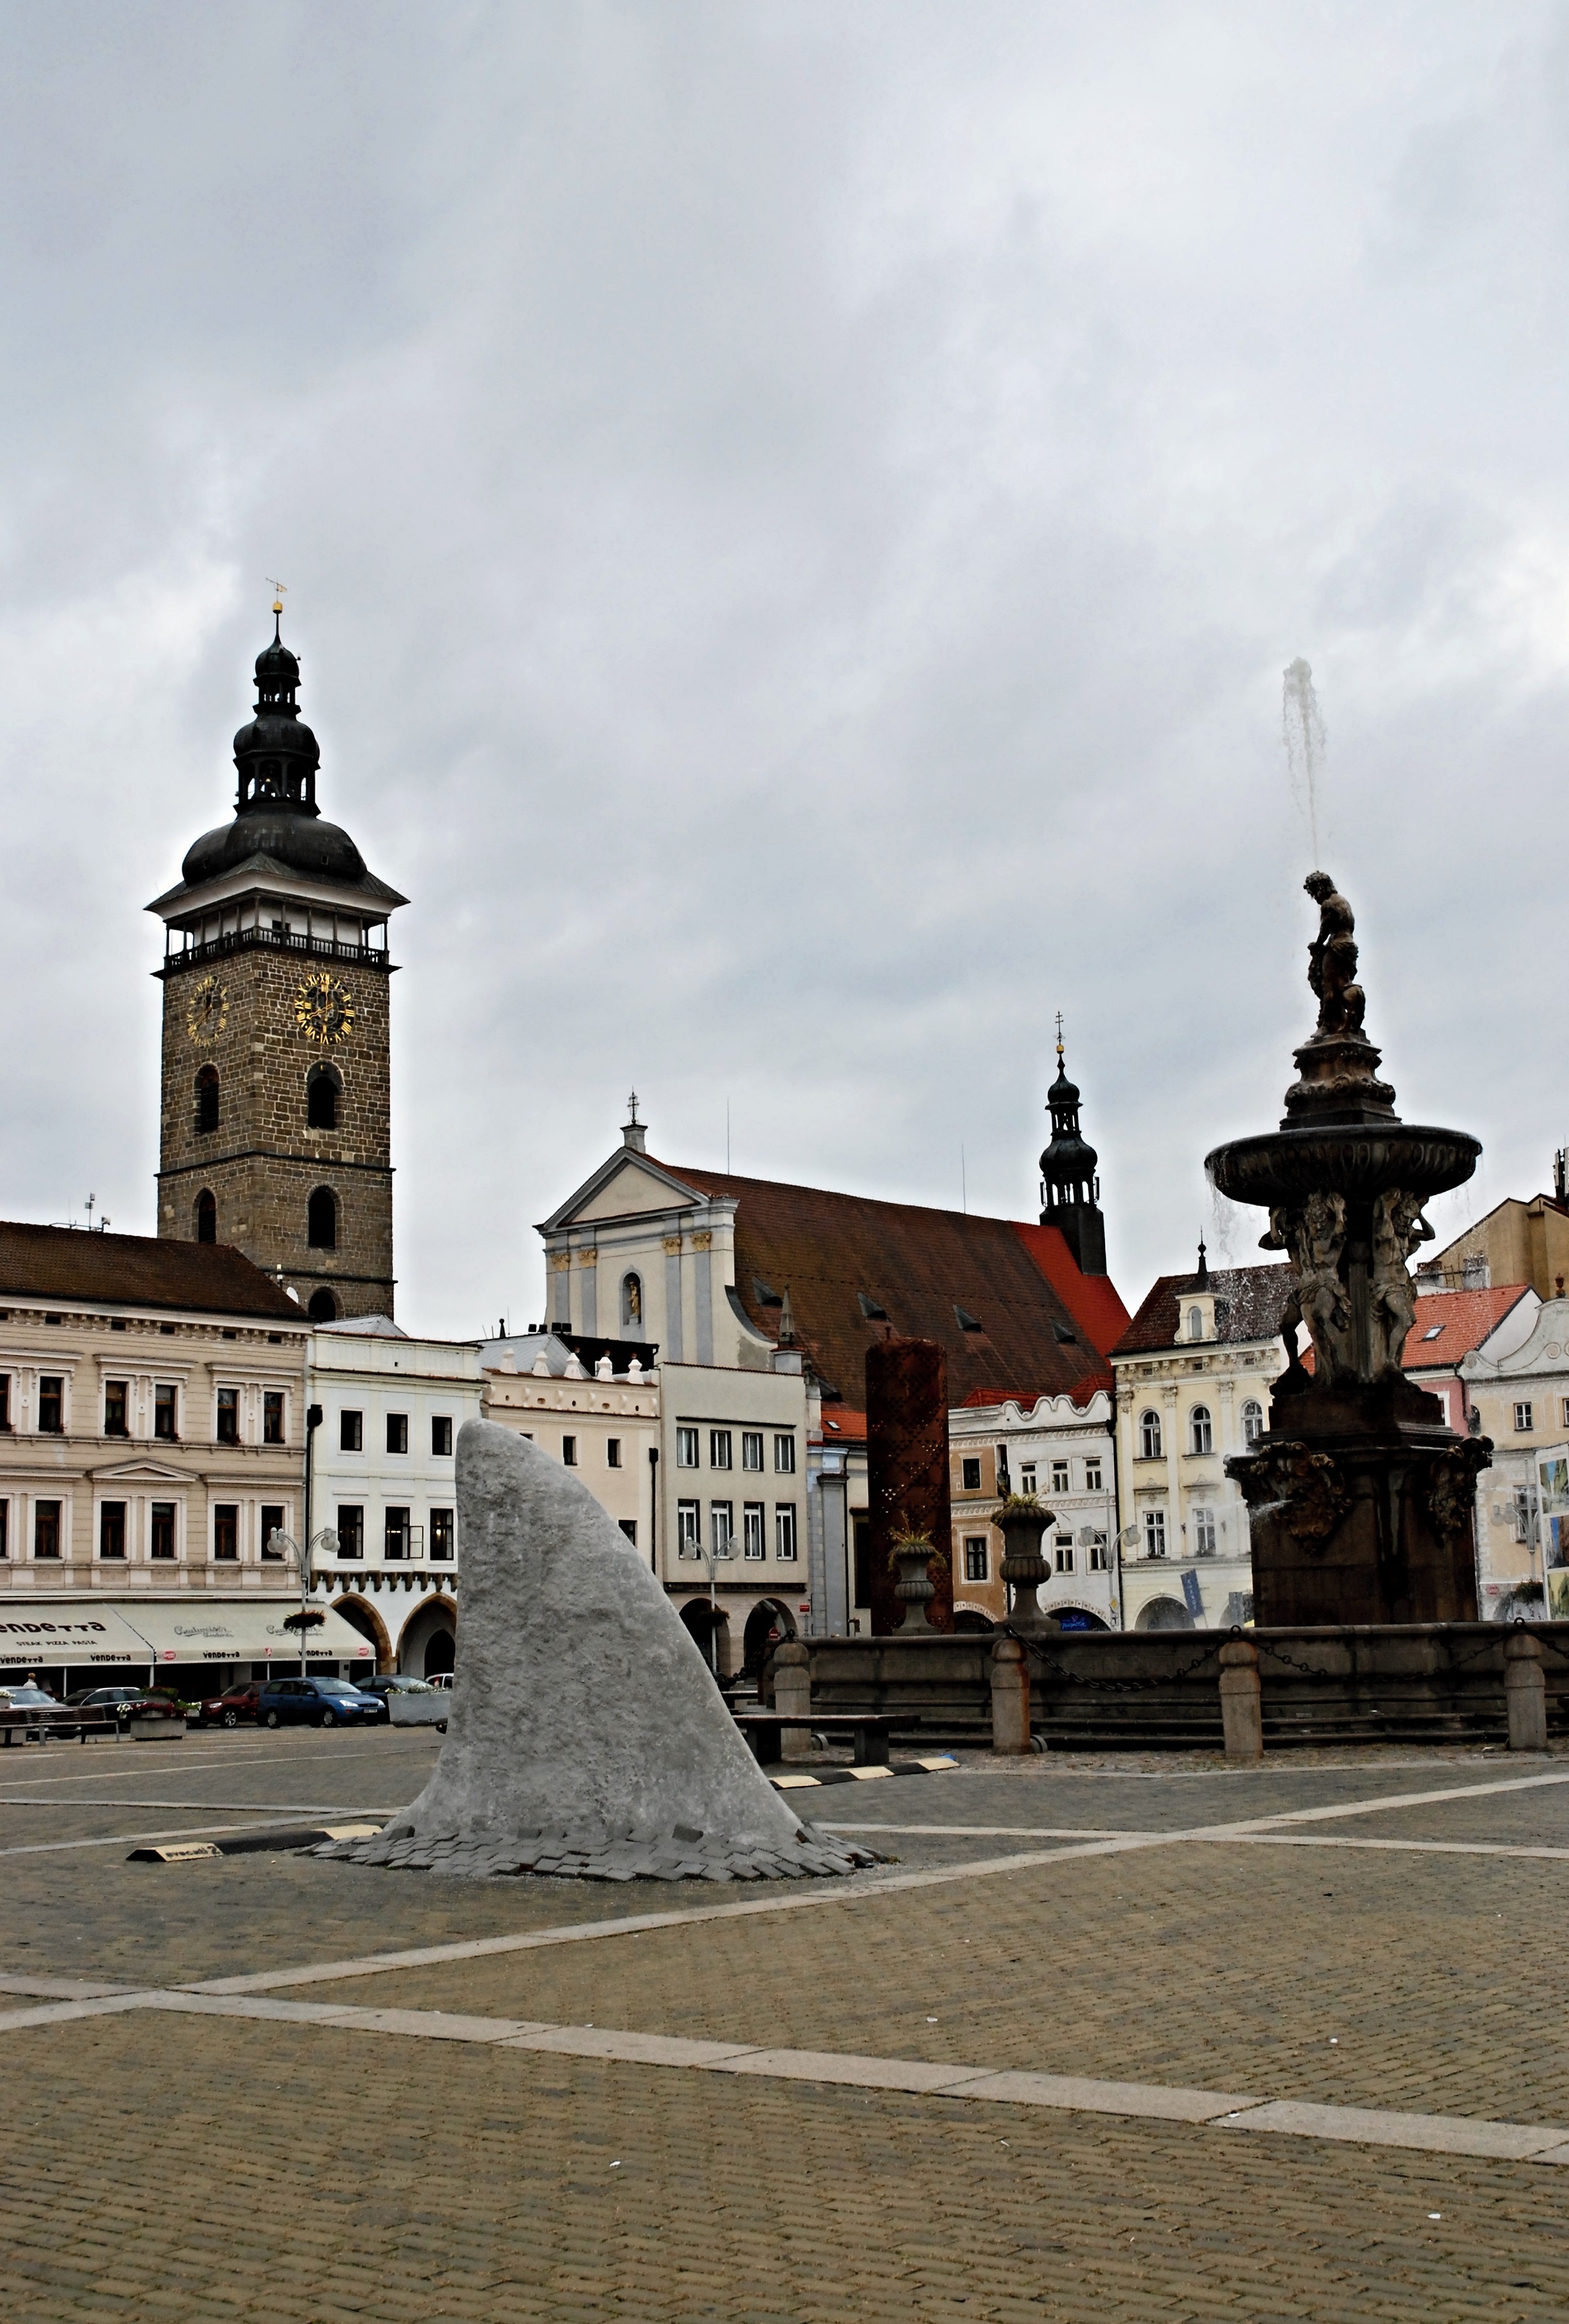
town, building, chateau, palace, city, monument, cityscape, travel, tower, plaza, square, landmark, cathedral, tourism, place of worship, temple, monastery, fountain, town square, recession, czech budejovice, samson, ancient history, black tower, shark fin